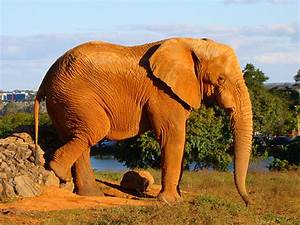
Label: elefante